Next Generation Squad Weapon

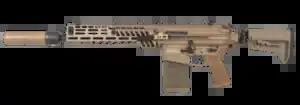
The SIG XM7, the winning assault rifle submission for the NGSW program

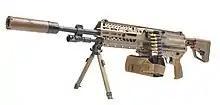
SIG XM250, the winning automatic rifle with inserted ammunition belt

In 2017, the U.S. Army issued requirements for prototype Next Generation Squad Weapon submissions. The program's rifle requirement, referred to as NGSW-R, was required to use a 6.8mm round and be able to utilize small arms fire-control systems. The program's support weapon, referred to as NGSW-AR, was required to be no longer than ; no heavier than including attachments; able to suppress targets out to ; able to accurately fire on targets out to ; able to make use of small arms fire-control systems.